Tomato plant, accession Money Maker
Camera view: bottom (45 deg); turntable rotation: 30 degrees
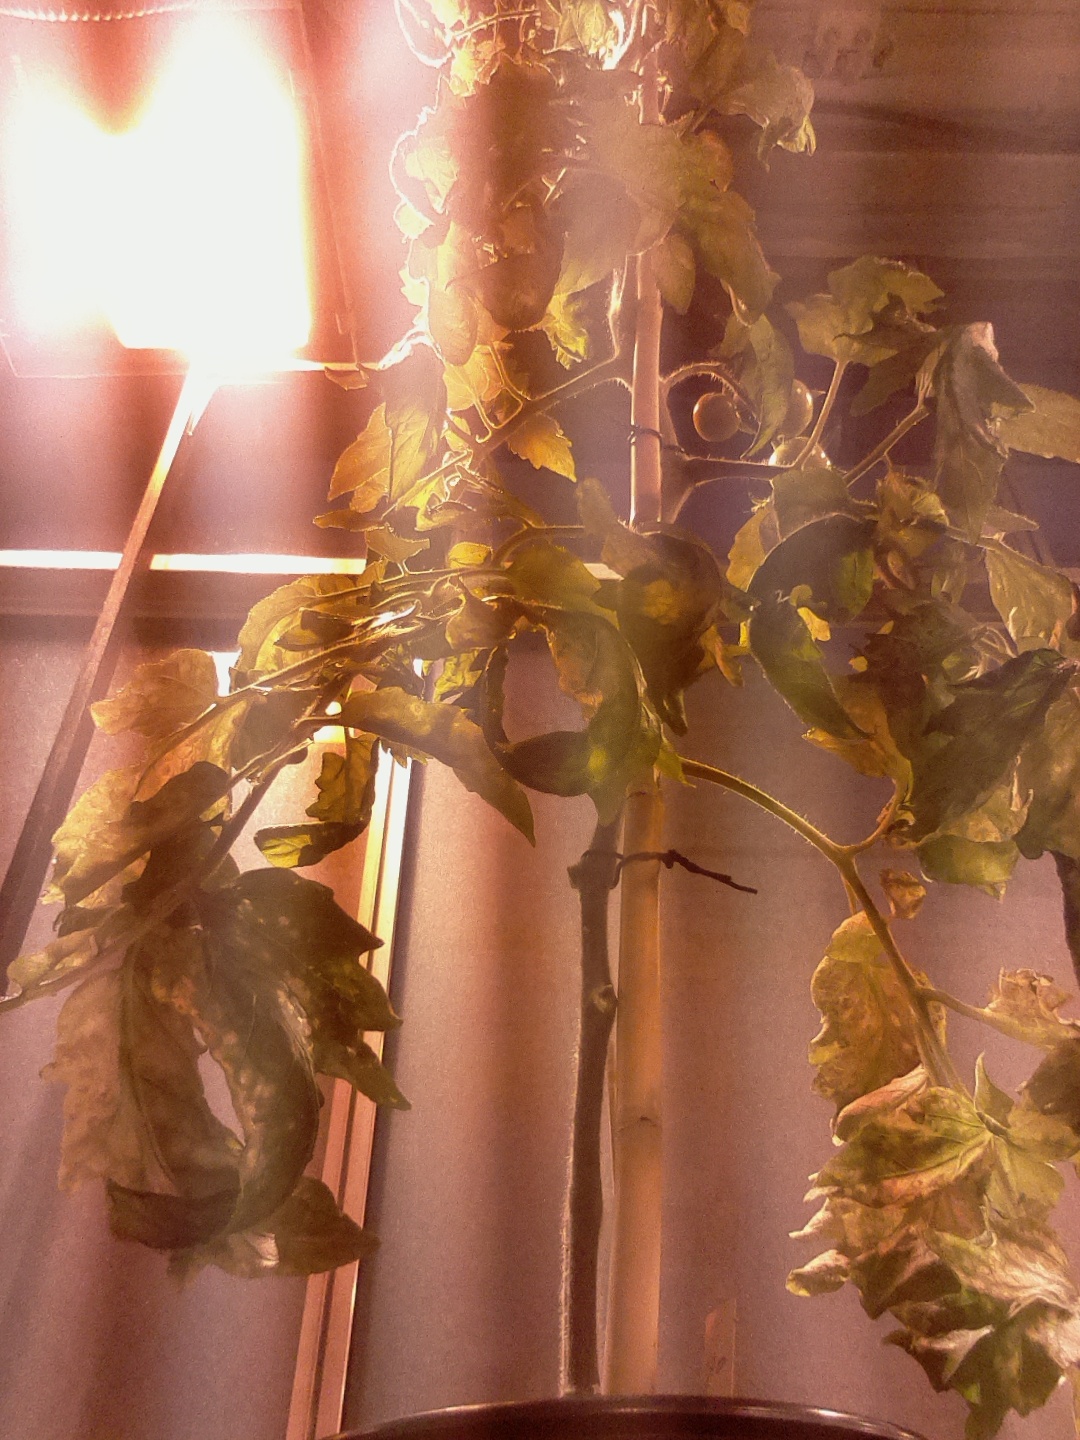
BBCH growth stage 75: 50%-60% of final fruit size